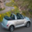
Label: automobile